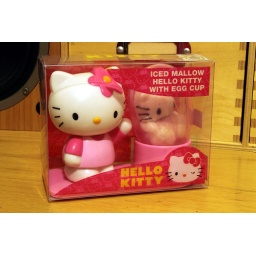
Hello Kitty egg cup with iced mallow HK in plastic egg